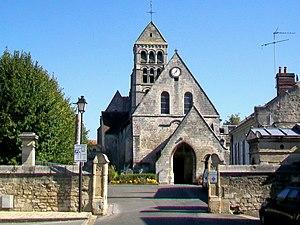
L'église romane Sainte-Maure-et-Sainte-Brigide du XIe siècle, façade occidentale.
L'église Sainte-Maure-et-Sainte-Brigide est une église catholique paroissiale située à Nogent-sur-Oise, dans le centre de l'agglomération de Creil, dans le département de l'Oise, en France. De dimensions modestes, elle est néanmoins d'un grand intérêt archéologique pour son exceptionnel clocher roman de trois étages avec trois baies par face, richement décoré, et pour son chœur-halle gothique rayonnant d'une rare homogénéité et harmonie, bâti d'un seul trait peu avant le milieu du XIIIᵉ siècle. La nef et le transept sont d'une facture très simple, mais âgés de plus de neuf siècles, méritent également l'attention. Du fait de ses richesses, l'église a été classée très tôt au titre des monuments historiques en 1846, parmi les premières églises du département. Elle est affiliée à la paroisse de Tous les Saints du Creillois-Nord.